Gordon Beattie Martin

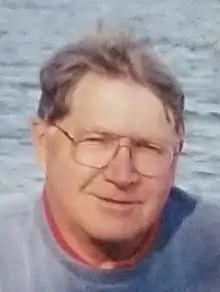

Gordon Beattie Martin (March 10, 1932 – October 4, 2022) was a Canadian CBC sportscaster and political figure in Saskatchewan. He represented Regina Wascana from 1986 to 1991 in the Legislative Assembly of Saskatchewan as a Progressive Conservative.